Roswell incident

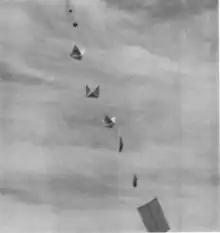
A Project Mogul array

On September 20, 1989, an episode of "Unsolved Mysteries" included the second-hand stories of alien bodies captured by the army and transported to Texas. The episode was watched by 28 million people. In 1994, Dennis's account was portrayed by "Unsolved Mysteries" and dramatized in the made-for-TV movie "Roswell". Dennis appeared in multiple books and documentaries. In 1991, Dennis co-founded a UFO museum in Roswell along with Max Littell and former RAAF public affairs officer Walter Haut.